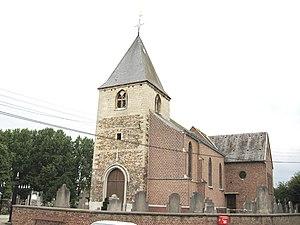
Cette page recense l'ensemble des monuments classés de la ville belge de Tongres. Leur désignation est suivie de leur intitulé officiel en néerlandais.